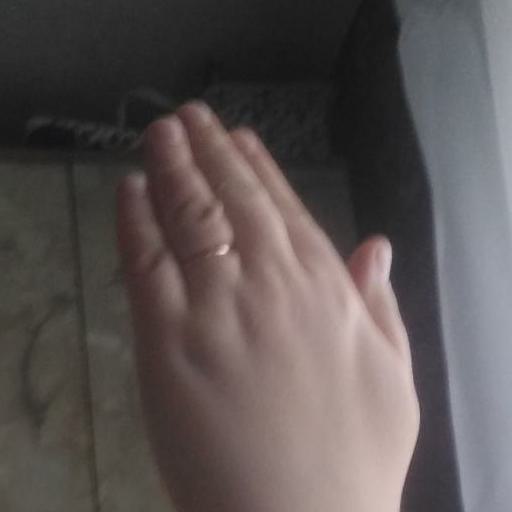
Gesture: stop_inverted